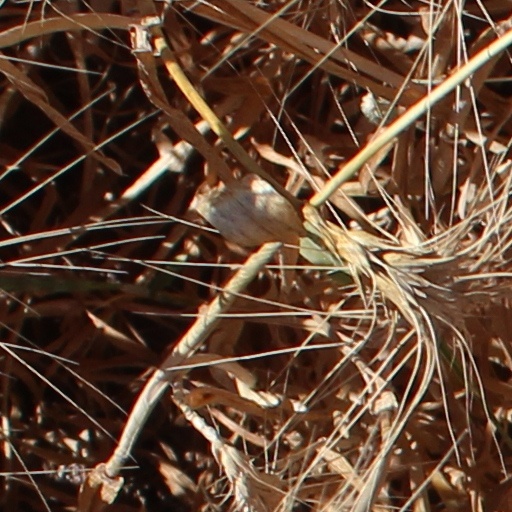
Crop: wheat